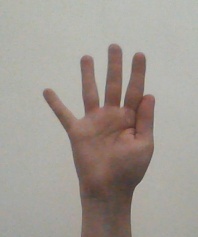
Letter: sheen